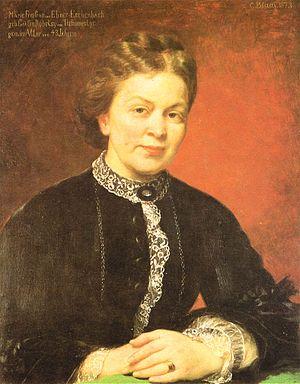
Karl von Blaas, né le 28 avril 1815 à Nauders, dans le Tyrol, mort le 19 mars 1894 à Vienne, est un peintre de genre et d'histoire autrichien.